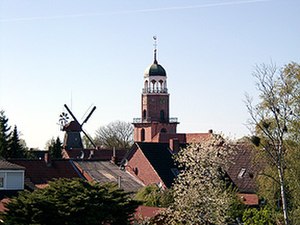
Jemgum / Geografi
Jemgum er en kommune i Ostfriesland i Landkreis Leer i den tyske delstat Niedersachsen, med 3.617 indbyggere, beliggende i det historiske landskab Rheiderland.